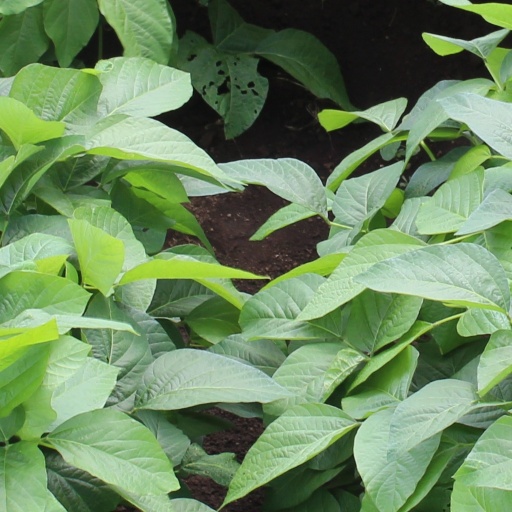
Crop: soybean